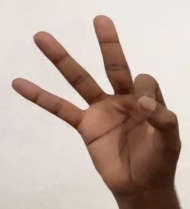
ASL sign: 9